Leuchtenberg Gallery

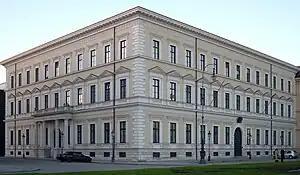
Outside view of the Palais Leuchtenberg, a 1960s reconstruction of the original palace which was ruined in the Second World War. The Gallery was located at the first floor.

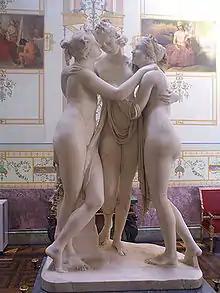
"The Three Graces" by Antonio Canova, once a highlight of the Leuchtenberg Gallery, now in the Hermitage Museum in Saint-Petersburg, Russia

The Leuchtenberg Gallery was the collection of artworks of the Dukes of Leuchtenberg, on public display in Munich. The collection was widely known in 19th-century Europe, due to being open to the public and having a high-quality illustrated catalogue in different languages, and was considered one of the most important private collections of the time.